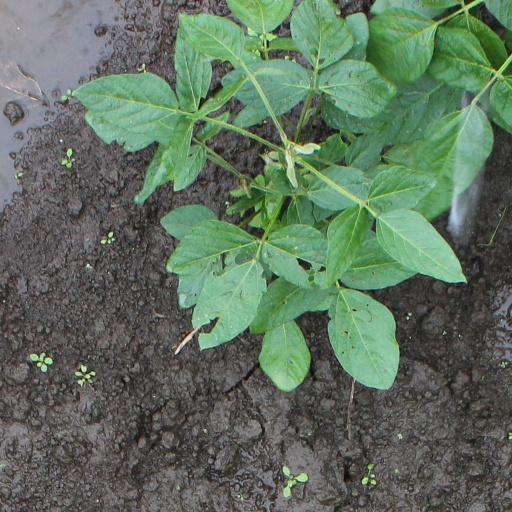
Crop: soybean